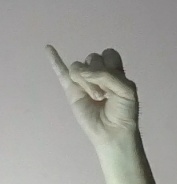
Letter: meem